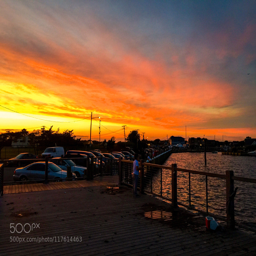
another beautiful sunset by the water